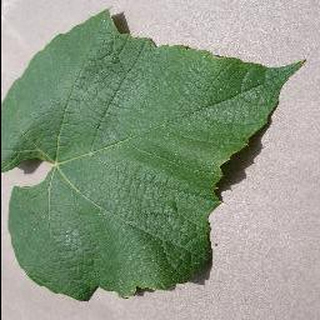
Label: healthy_grape